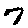
Label: 7